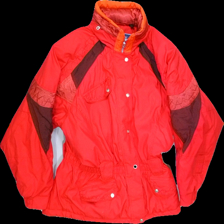
View: front
Type: Jacket
Category: Ladies
Brand: Not in the list
Brand text on label: NEVICA
Colors: Red
Material: 100%polyester
Cut: Regular
Size: 40
Season: Winter
Stains: Minor
Smell: Major
Price range: <50
Recommended usage: Export